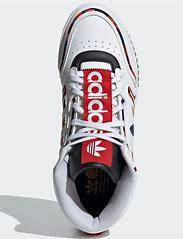
Brand: adidas
Model: originals Adidas Originals Drop Step